Seppman Mill

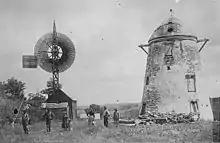
William Seppman, standing in front of Seppman Mill ca. 1890

Over the next 40 years the mill deteriorated and the warehouse was torn down entirely. In 1929 Louis Seppmann's son Alfred donated the windmill to be added to Minneopa State Park. The Blue Earth County Historical Society conducted repairs before the parcel was transferred to the state in 1931.